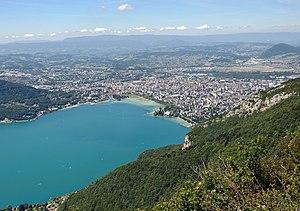
Annecy et le lac d'Annecy vus du mont Veyrier (Haute-Savoie, France).
Annecy est une ville française, chef-lieu et préfecture du département de la Haute-Savoie en région Auvergne-Rhône-Alpes. Au nord des Alpes françaises, après Genève à 40 km au nord, Annecy fait partie de l'axe des agglomérations du sillon alpin en alignement avec Chambéry puis Valence et Grenoble.
Le Boubioz est une exsurgence sous-lacustre du lac d'Annecy. C'est un entonnoir dans le nord-ouest du lac, en face de l'usine de pompage de la Puya, pas très loin du rivage qui s'ouvre par des fonds de 20-25 m et atteint la profondeur de 81 m.
La Haute-Savoie est un département français faisant partie de la région Auvergne-Rhône-Alpes. L'Insee et la Poste lui attribuent le code 74. Les habitants de la Haute-Savoie sont les Haut-Savoyards.